John Dudley, 1st Duke of Northumberland

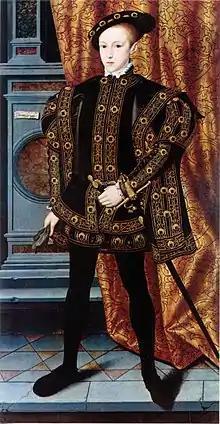
King Edward VI c. 1550

The Protector's agrarian policy and proclamations were inspired by a group of intellectuals sometimes called "the commonwealth men". These were highly critical of landlords and left many commoners with the impression that enclosures were unlawful. As one of England's major landowners, Dudley soon feared that this would lead to serious trouble and discreetly tried to warn Somerset. By the summer of 1549 there was widespread unrest or even rebellion all over England. The Marquess of Northampton had been unable to restore order in and around Norwich, so John Dudley was sent to get hold of Kett's Rebellion. Dudley offered Robert Kett a pardon on the condition that the peasant army disband at once. This was rejected and the next night Dudley stormed the rebel-held city with a small mercenary contingent and drove the rebels out after fierce street fighting; 49 prisoners he had immediately hanged. Two days later Kett, who had his main camp outside the city, confronted the royal army, resulting in a slaughter of over 2,000 peasants. In the following weeks Dudley conducted courts-martial which executed many rebels, perhaps up to 300. For the enraged and humiliated local gentry this was still not enough punishment, so Dudley warned them: "Is there no place for pardon? ... What shall we then do? Shall we hold the plough ourselves, play the carters and labour the ground with our own hands?"